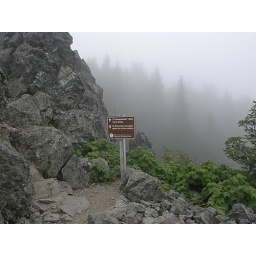
Mt Si lack of views in the clouds from rock area.